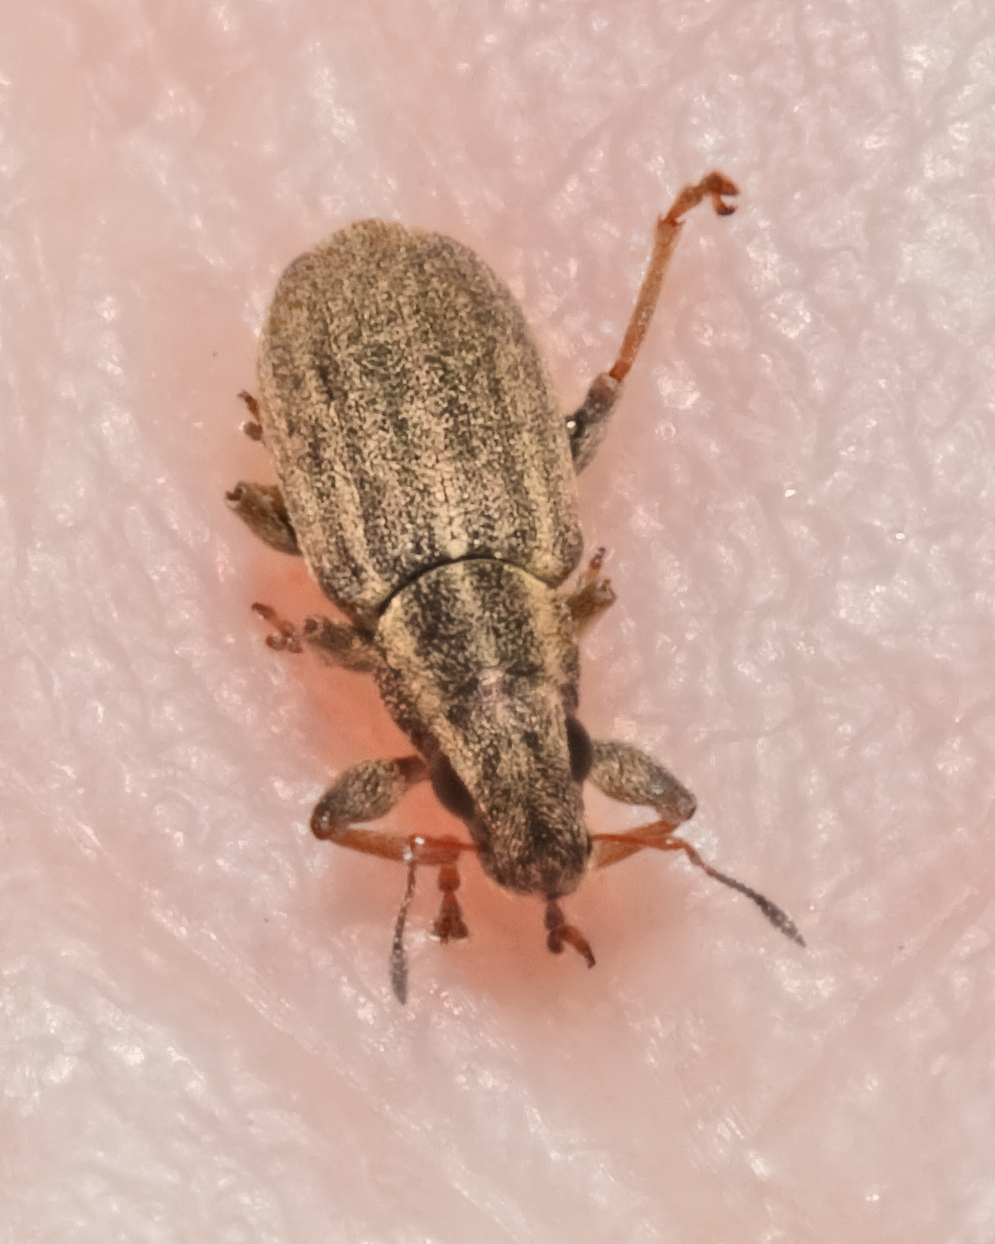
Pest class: pea_leaf_weevil